Hiyayakko

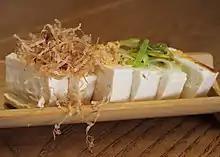
"Hiyayakko" topped with katsuobushi, grated ginger and chopped green onion

The choice of toppings on the tofu vary among households and restaurants, but a standard combination is chopped green onion with katsuobushi (dried skipjack tuna flakes) and soy sauce. Other toppings include: